Dan Stoenescu

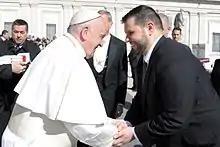
Stoenescu meeting Pope Francis

He is a specialist in international relations, the Arab World and migration. He is interested in the protection of the rights of the Romanian diaspora and in the preservation of the language and culture of ethnic Romanians abroad. From March 2017 to May 22, 2021, he was Romania's ambassador to Tunisia.